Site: brandenburg
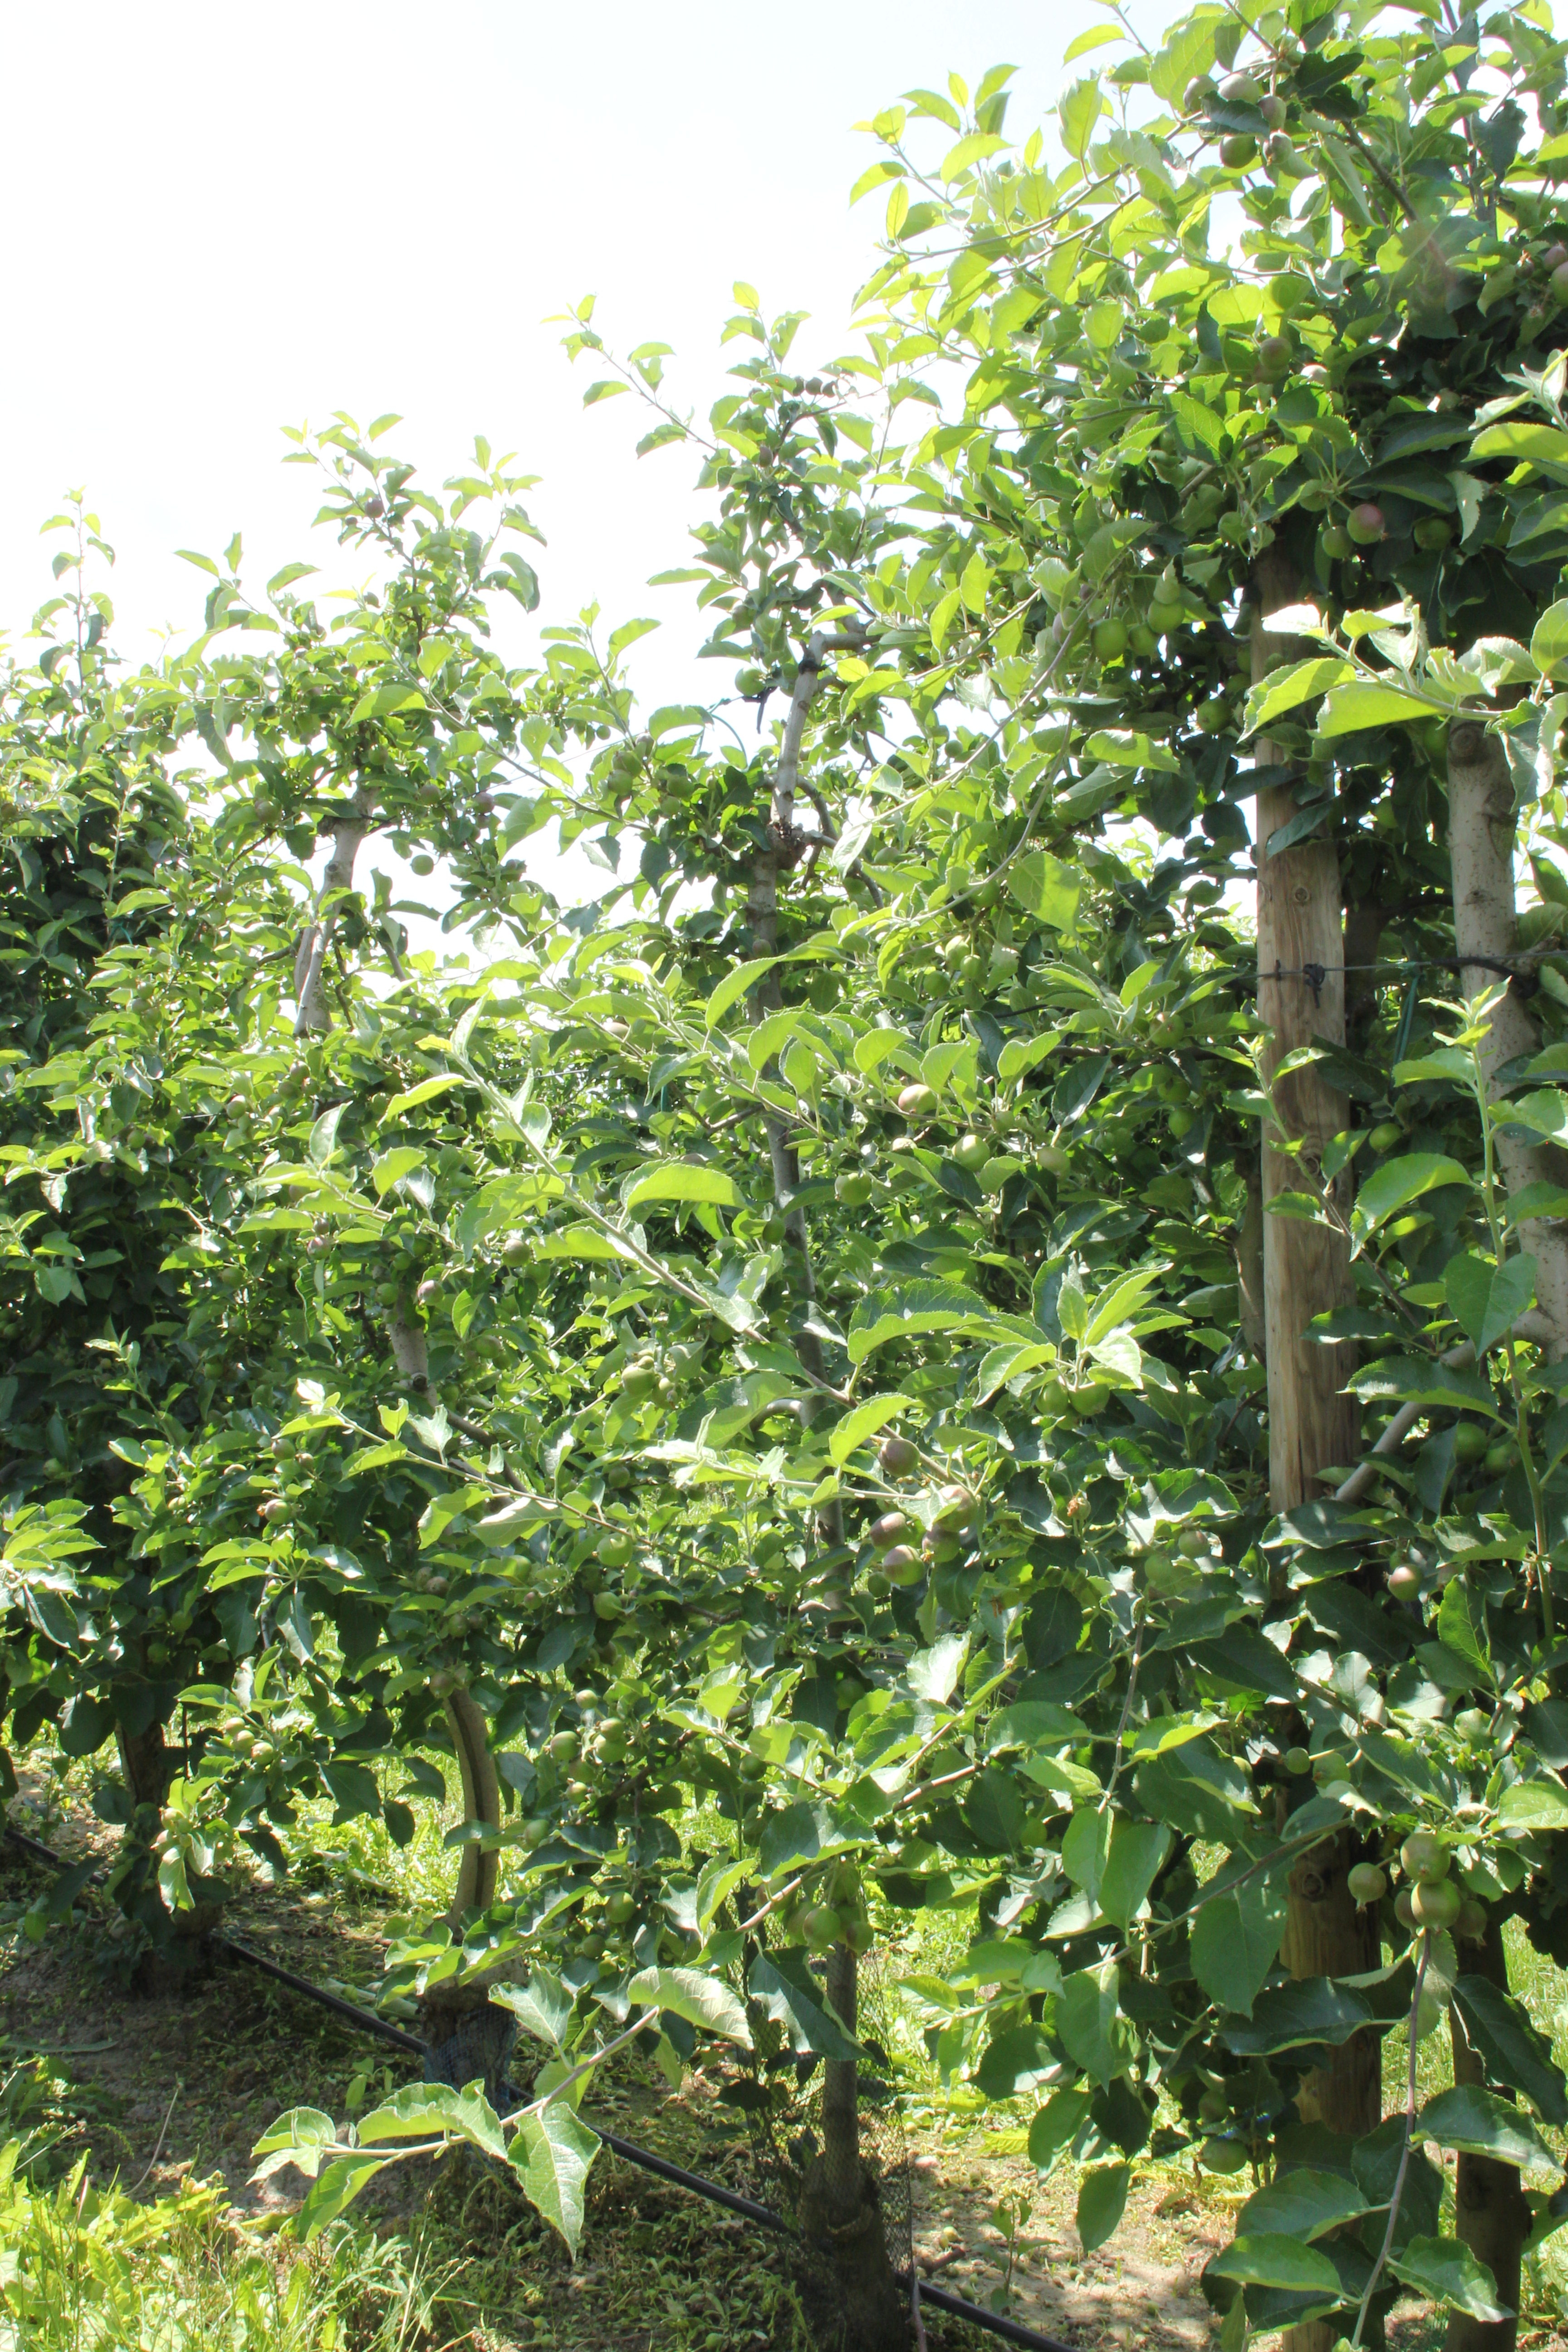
Growth stage (BBCH 73): Development of fruit